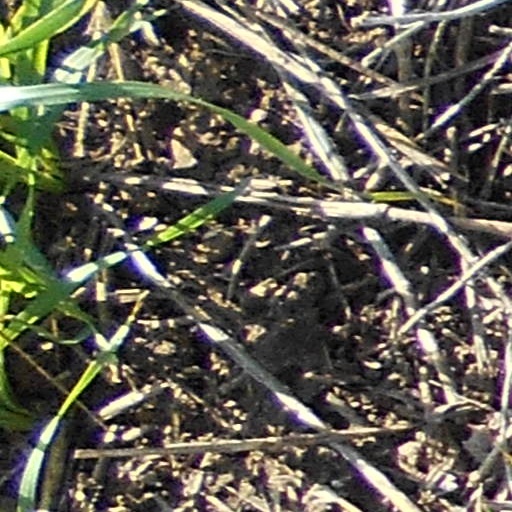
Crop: wheat